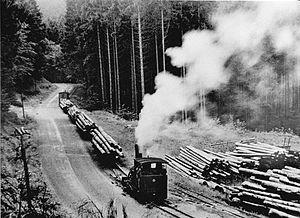
Le chemin de fer forestier d'Abreschviller est un ancien réseau ferroviaire destiné à l'exploitation de la forêt d'Abreschviller, dans le massif des Vosges, en Moselle.
Un chemin de fer forestier est un mode de transport ferroviaire utilisé pour des tâches forestières, principalement le transport de grumes abattues vers des scieries ou des gares. Dans la plupart des cas, ces moyens de transport utilisaient des jauges étroites et étaient de nature temporaire et sur des terrains difficiles et parfois difficiles d'accès.